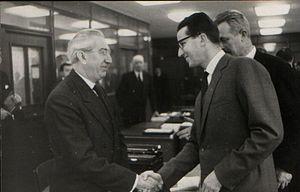
Louis Pevernagie est un artiste-peintre belge.